Niall O'Connor

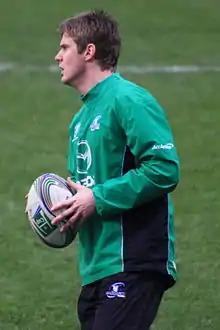

Niall O'Connor (born 7 July 1987) is a former rugby union player. O'Connor's playing position is at Fly-half.